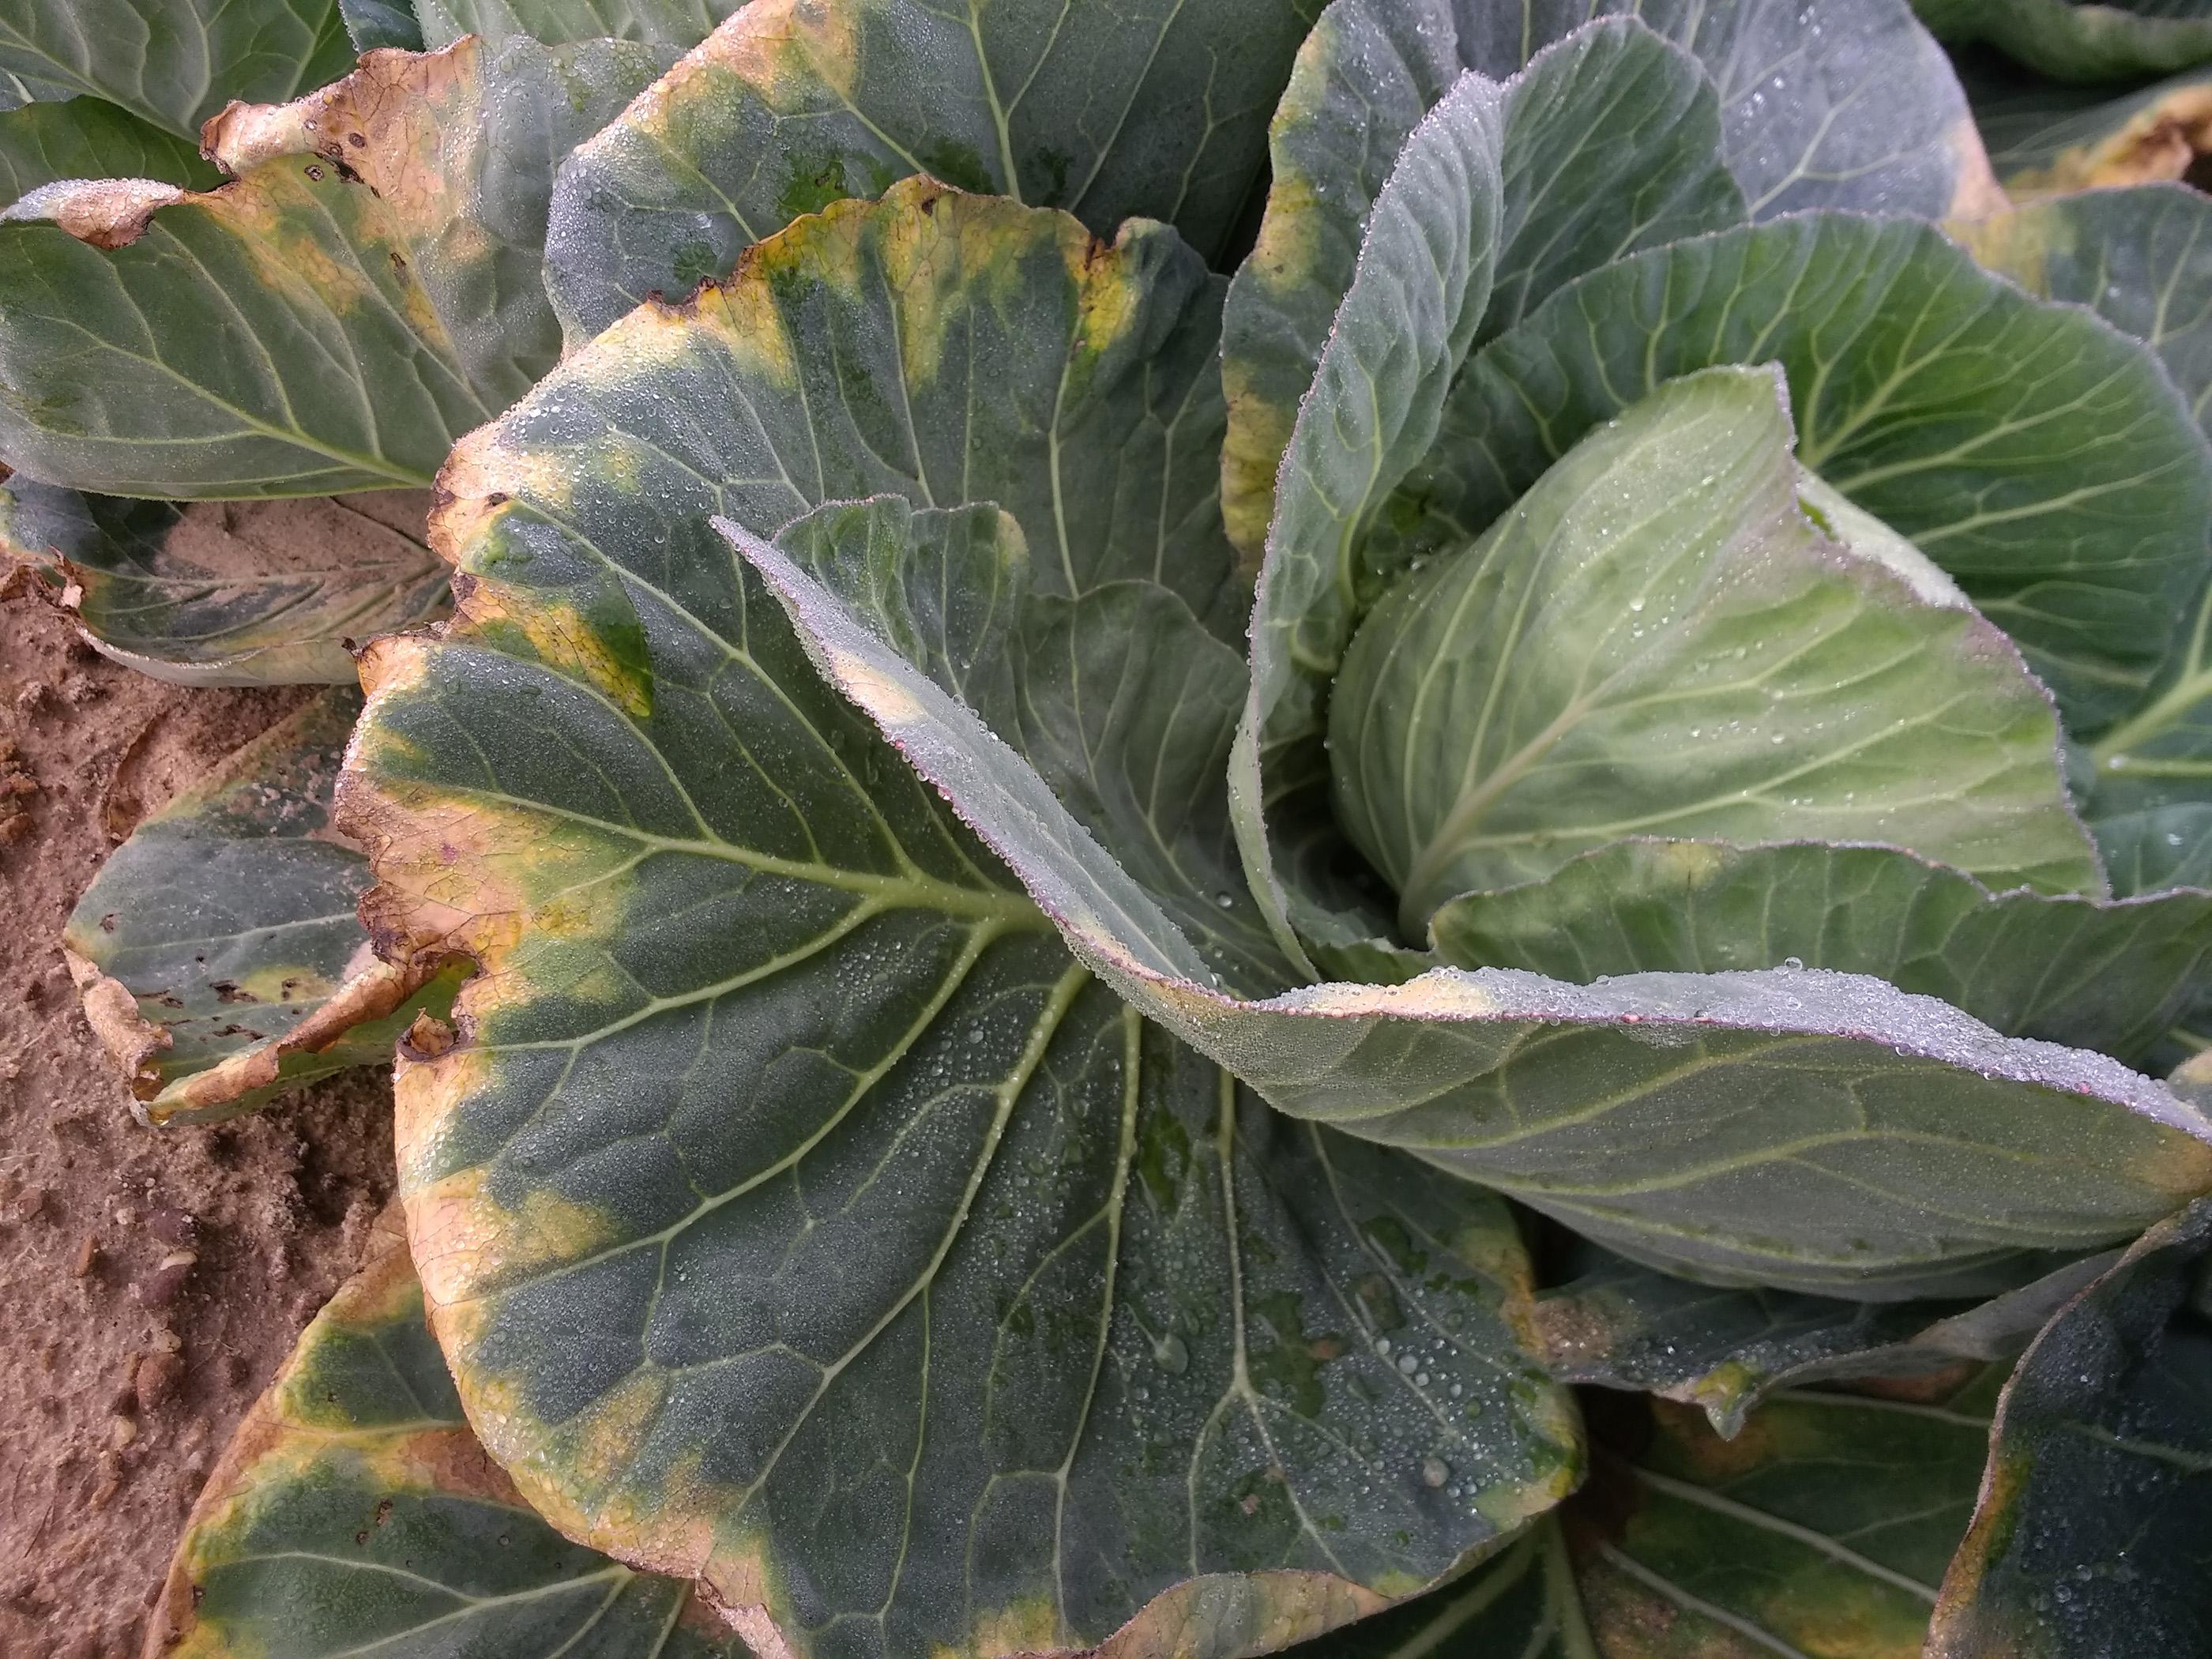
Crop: unknown
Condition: cabbage_cabbage_black_rot